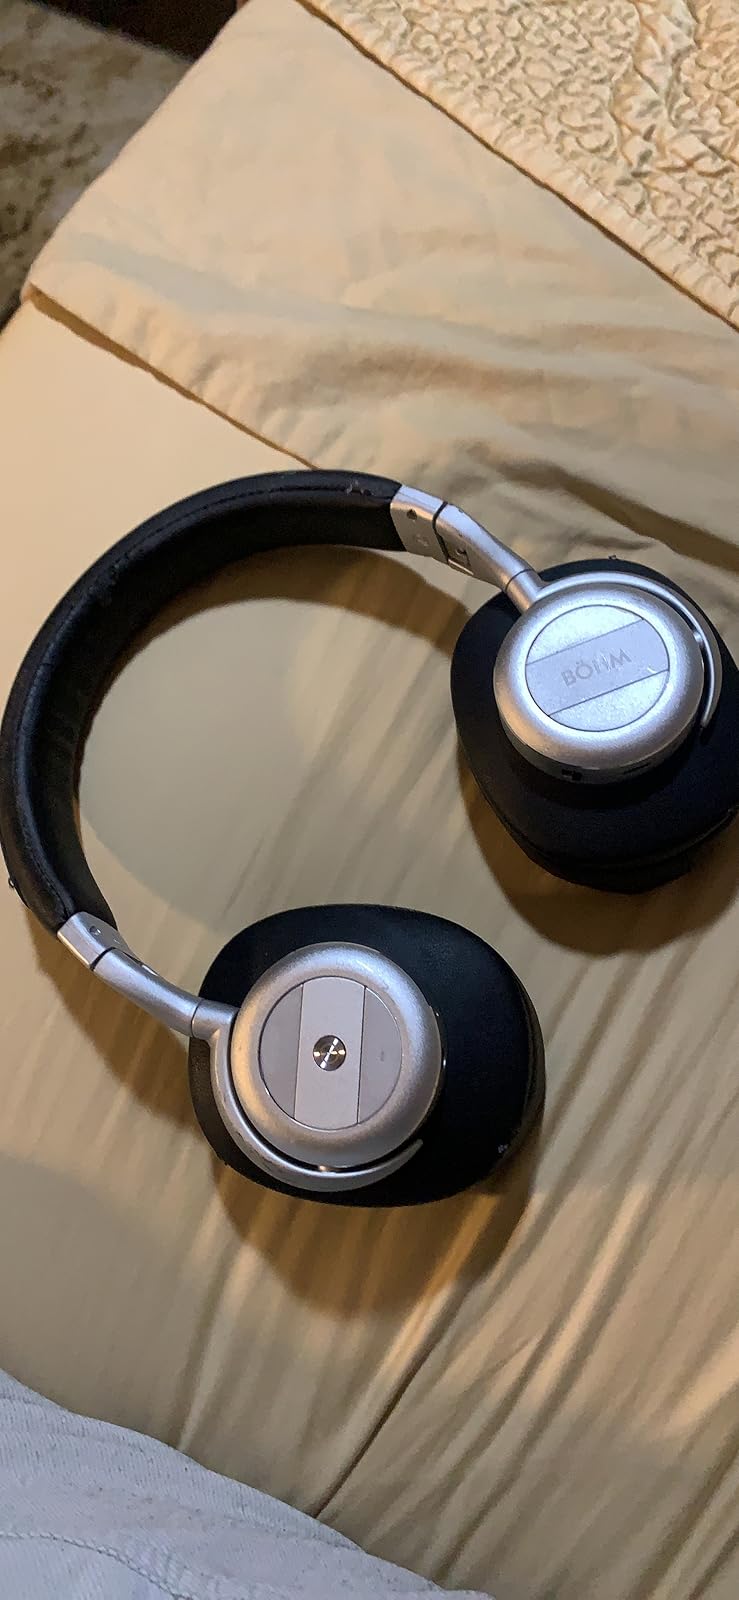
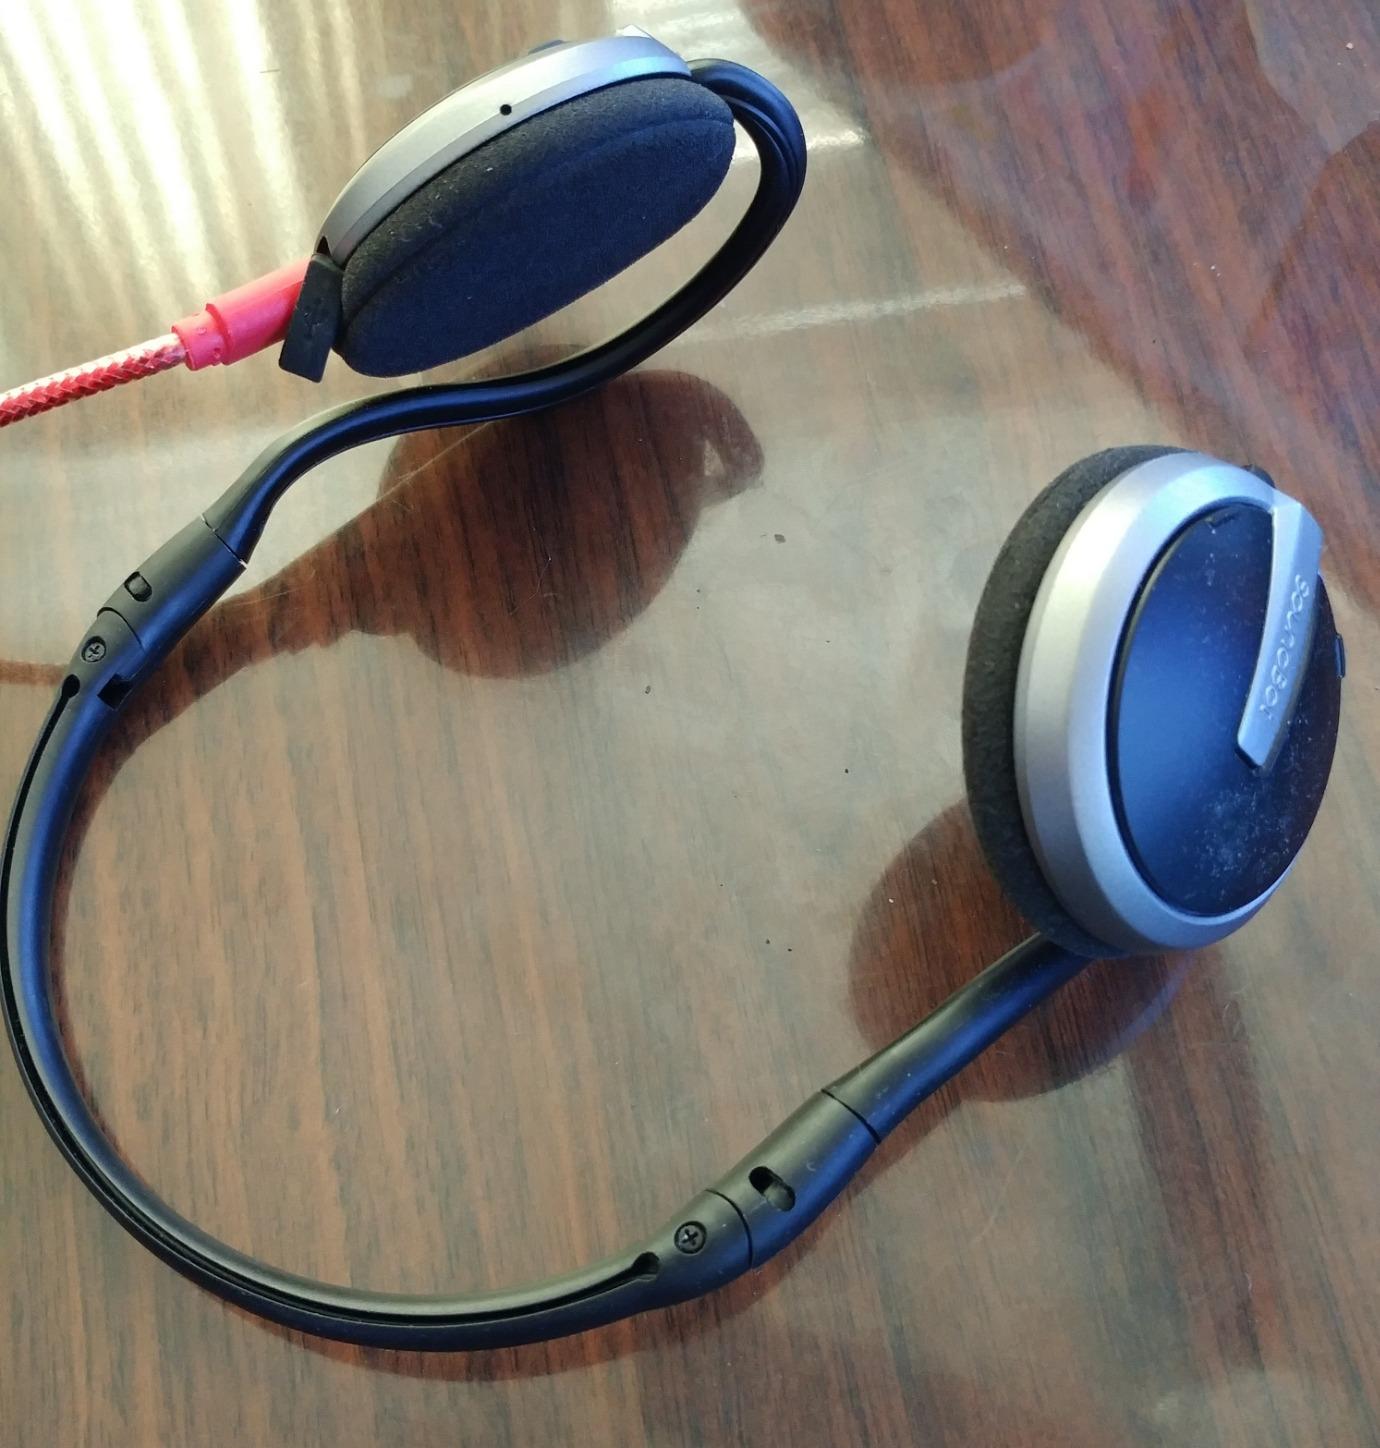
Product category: headphones
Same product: no